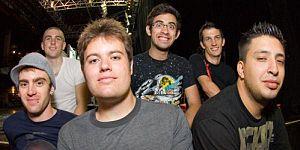
Set Your Goals est un groupe de pop punk américain, basé à San Francisco, en Californie. Leur musique, comme A Day to Remember ou Four Year Strong, est basée sur un mélange de pop punk et de hardcore mélodique, appelée easycore. Leur nom provient de l'album éponyme de CIV.